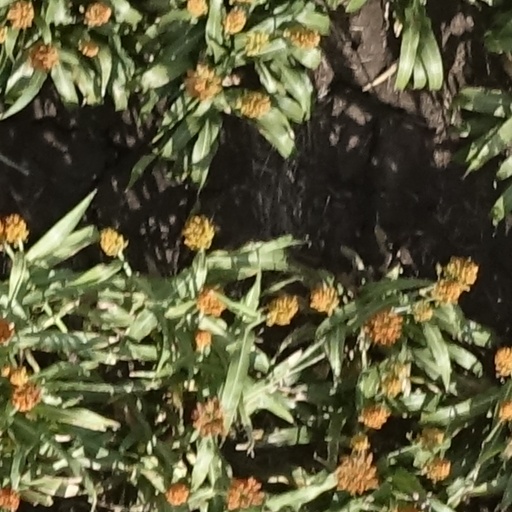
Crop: sorghum